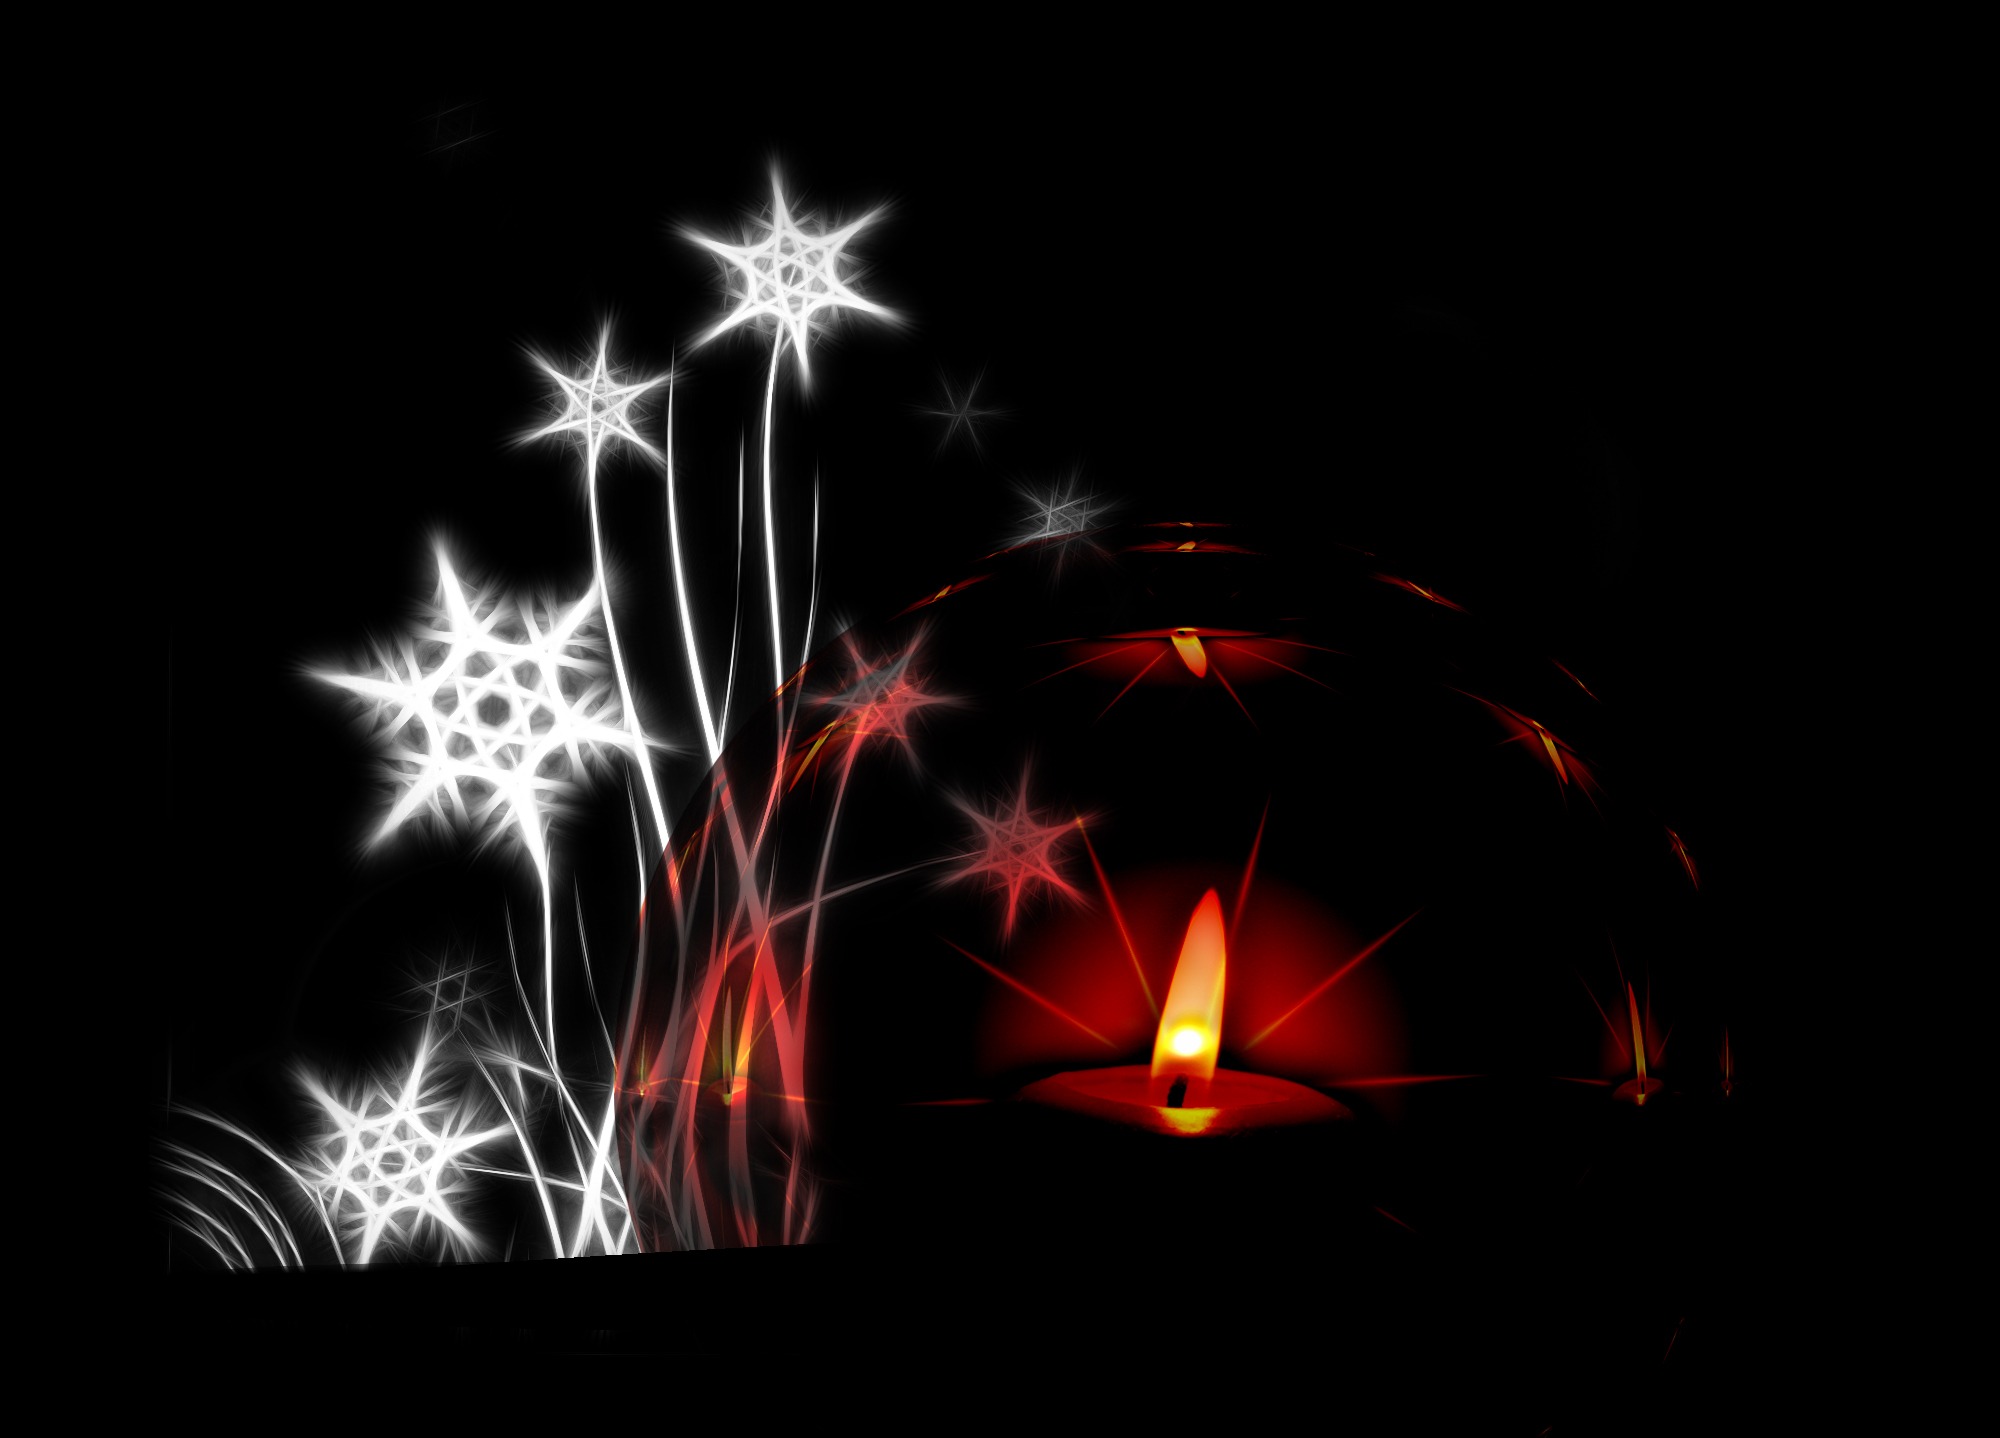
star, sparkler, decoration, darkness, candle, christmas, sparkle, advent, font, ball, christmas eve, tealight, christmas decorations